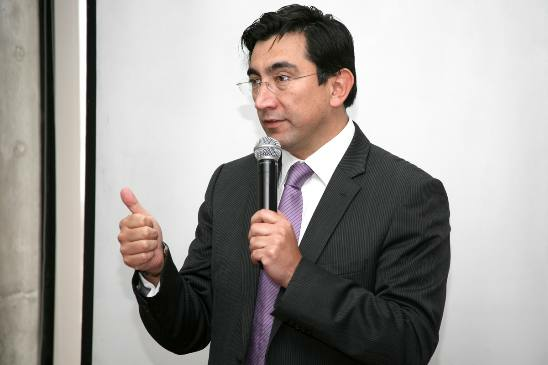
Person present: Yes